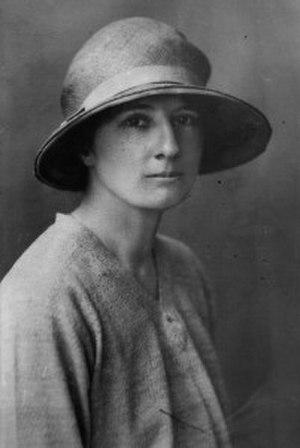
Ina Boyle est une compositrice irlandaise.